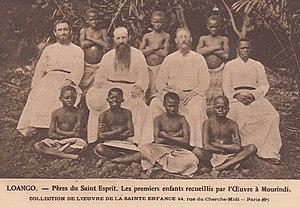
Loango - Pères du Saint Esprit - Les premiers enfants recueillis per l'Oeuvre à Mourindi - Collection de l'Oeuvre de la Sainte Enfance - 44 rue du Cherche-Midi -Paris (6e)
Denys Moussavou ou Denis Moussavou, né à Titi dans le Niari vers 1905 et mort fin janvier 1999 à Dolisie est un missionnaire et prêtre catholique de la république du Congo.